Alaska Airlines Flight 60

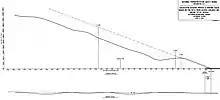
Alaska Airlines Flight 60 final route.

At 8.19 am, the flight touched down about beyond the runway threshold at a speed of alongside a tailwind of . Upon landing, the captain reversed the engines and deployed the ground spoilers alongside the wheel brakes. However, the braking actions were poor due to the runway being wet at the time of landing. The captain thereby ordered a go-around and retracted the ground spoilers before setting the flaps to 25°, however the thrust reverser mechanism failed to fully disengage, meaning that the plane couldn't obtain full takeoff speed. Further attempts by the crew to disengage the reversers were equally unsuccessful, so the captain abandoned the go-around and deployed the ground spoilers again in another attempt to slow the aircraft down. Upon realising that the aircraft wasn't going to come to a halt before the end of the runway was reached, the captain turned the plane to the right and raised the nose. Shortly thereafter, the aircraft overran the runway and passed over a gully and a service road before striking the airport's antenna array support and crashing in a ravine some beyond the end of runway 11.